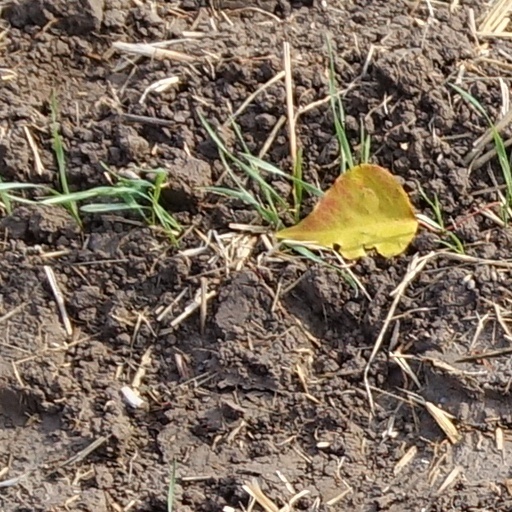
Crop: wheat